Iran hostage crisis

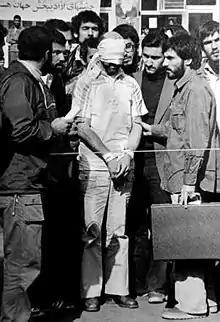
Barry Rosen, the embassy's press attaché, was among the hostages. The man on the right holding the briefcase is alleged by some former hostages to be future President Mahmoud Ahmadinejad, although he, Iran's government, and the CIA deny this.

The initial plan was to hold the embassy for only a short time, but this changed after it became apparent how popular the takeover was and that Khomeini had given it his full support. Some attributed the decision not to release the hostages quickly to President Carter's failure to immediately deliver an ultimatum to Iran. His initial response was to appeal for the release of the hostages on humanitarian grounds and to share his hopes for a strategic anti-communist alliance with the Ayatollah. As some of the student leaders had hoped, Iran's moderate prime minister, Bazargan, and his cabinet resigned under pressure just days after the takeover.